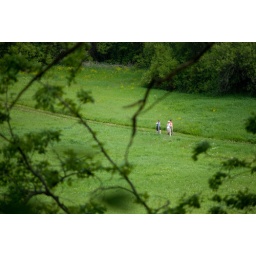
walking in the forest